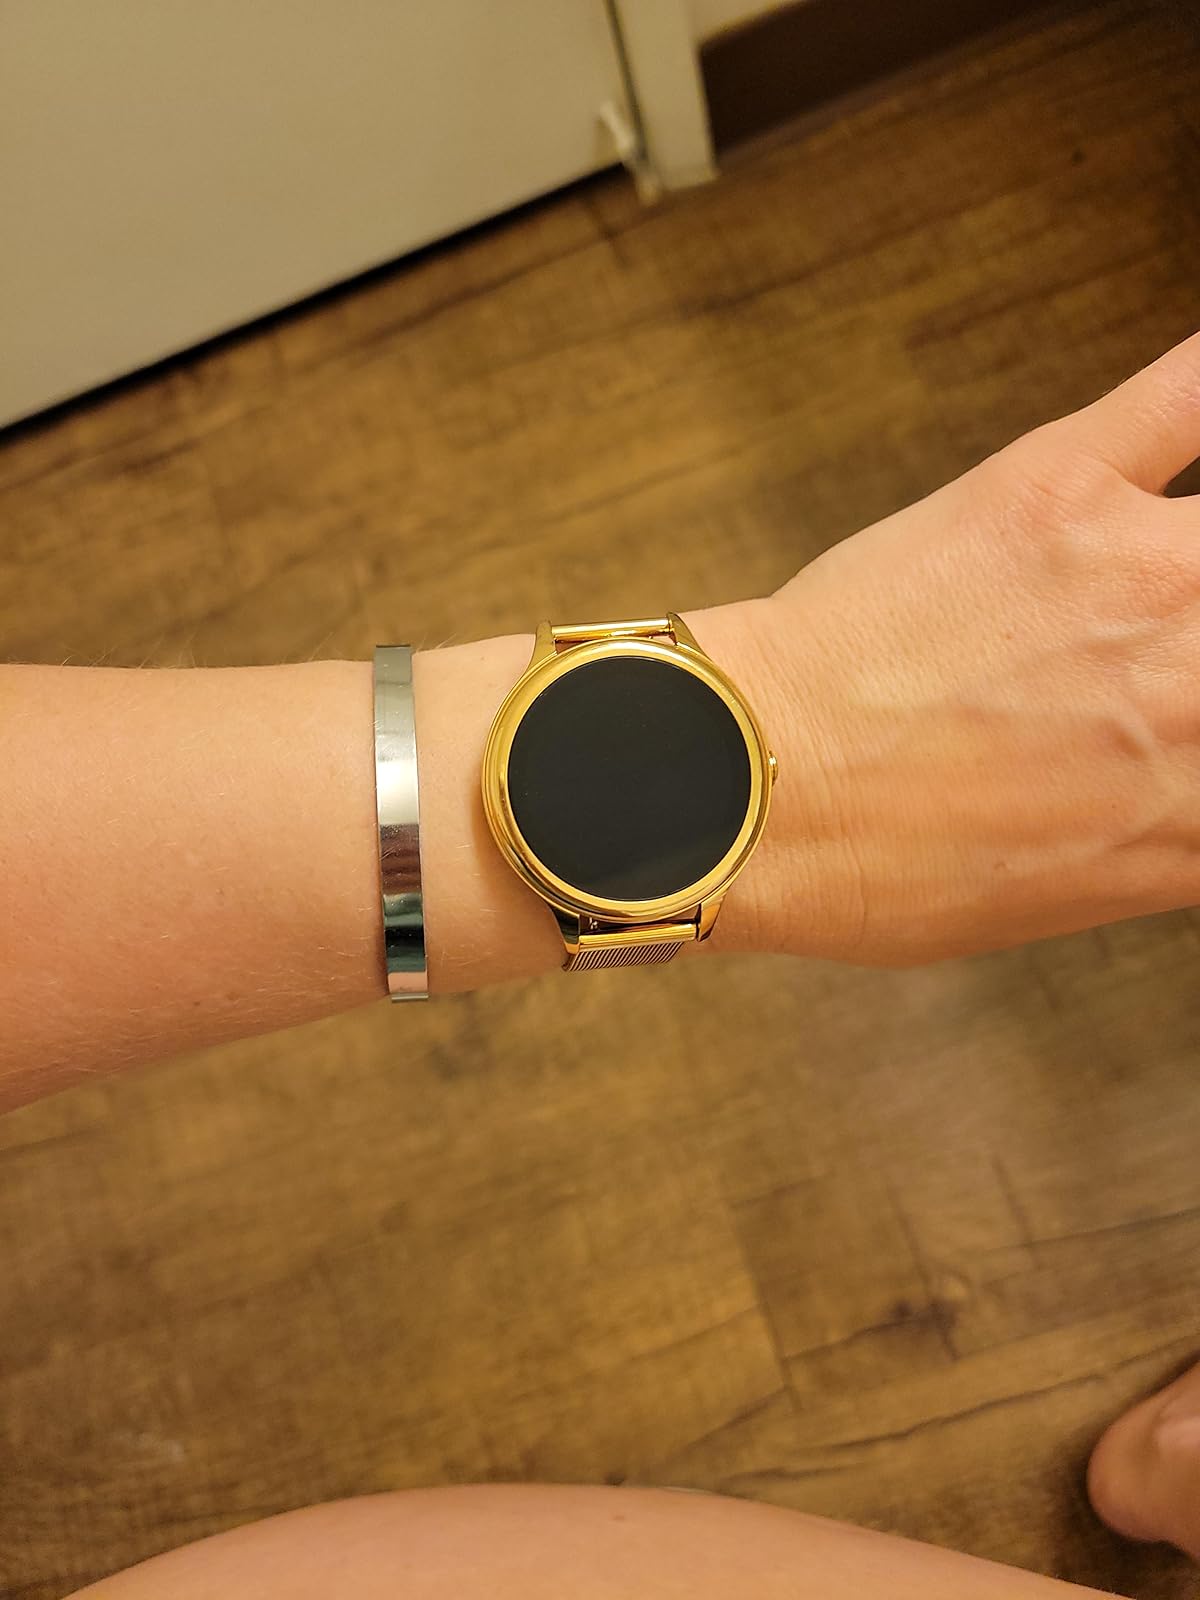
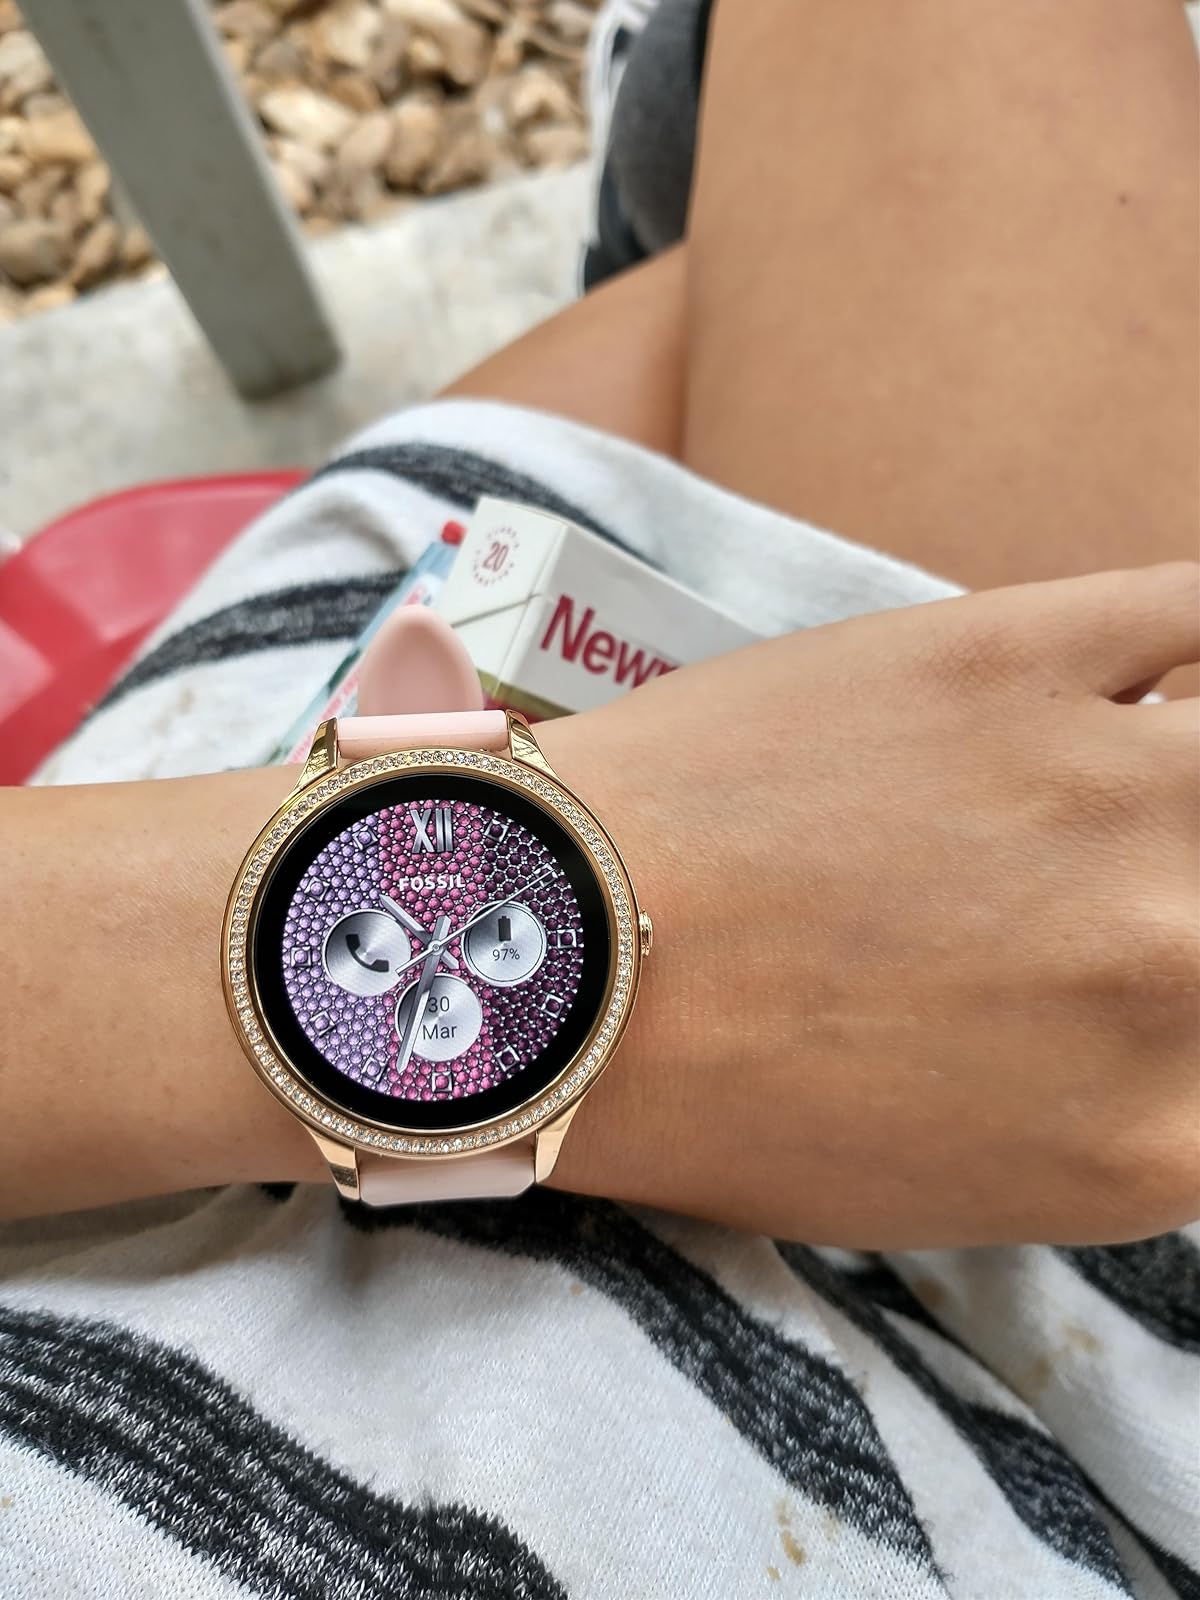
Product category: smartwatch
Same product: no